William II, Duke of Brunswick-Lüneburg

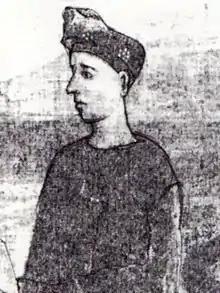
William II

William II, Duke of Brunswick-Lüneburg (about 1300 – 1369) was the Prince of Lüneburg from 1330 to 1369.